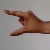
The image shows a hand gesture representing the letter 'Z' in Indian Sign Language.